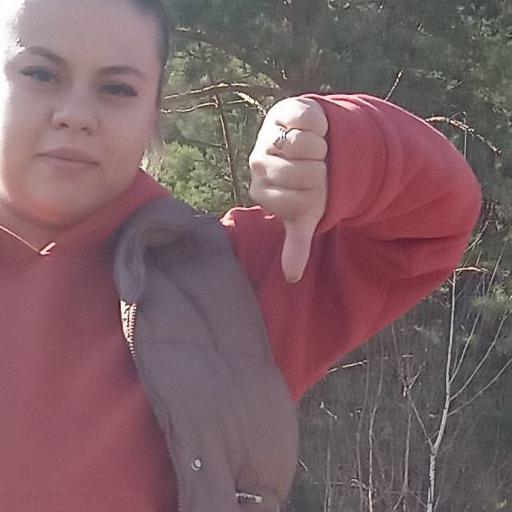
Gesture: dislike